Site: brandenburg
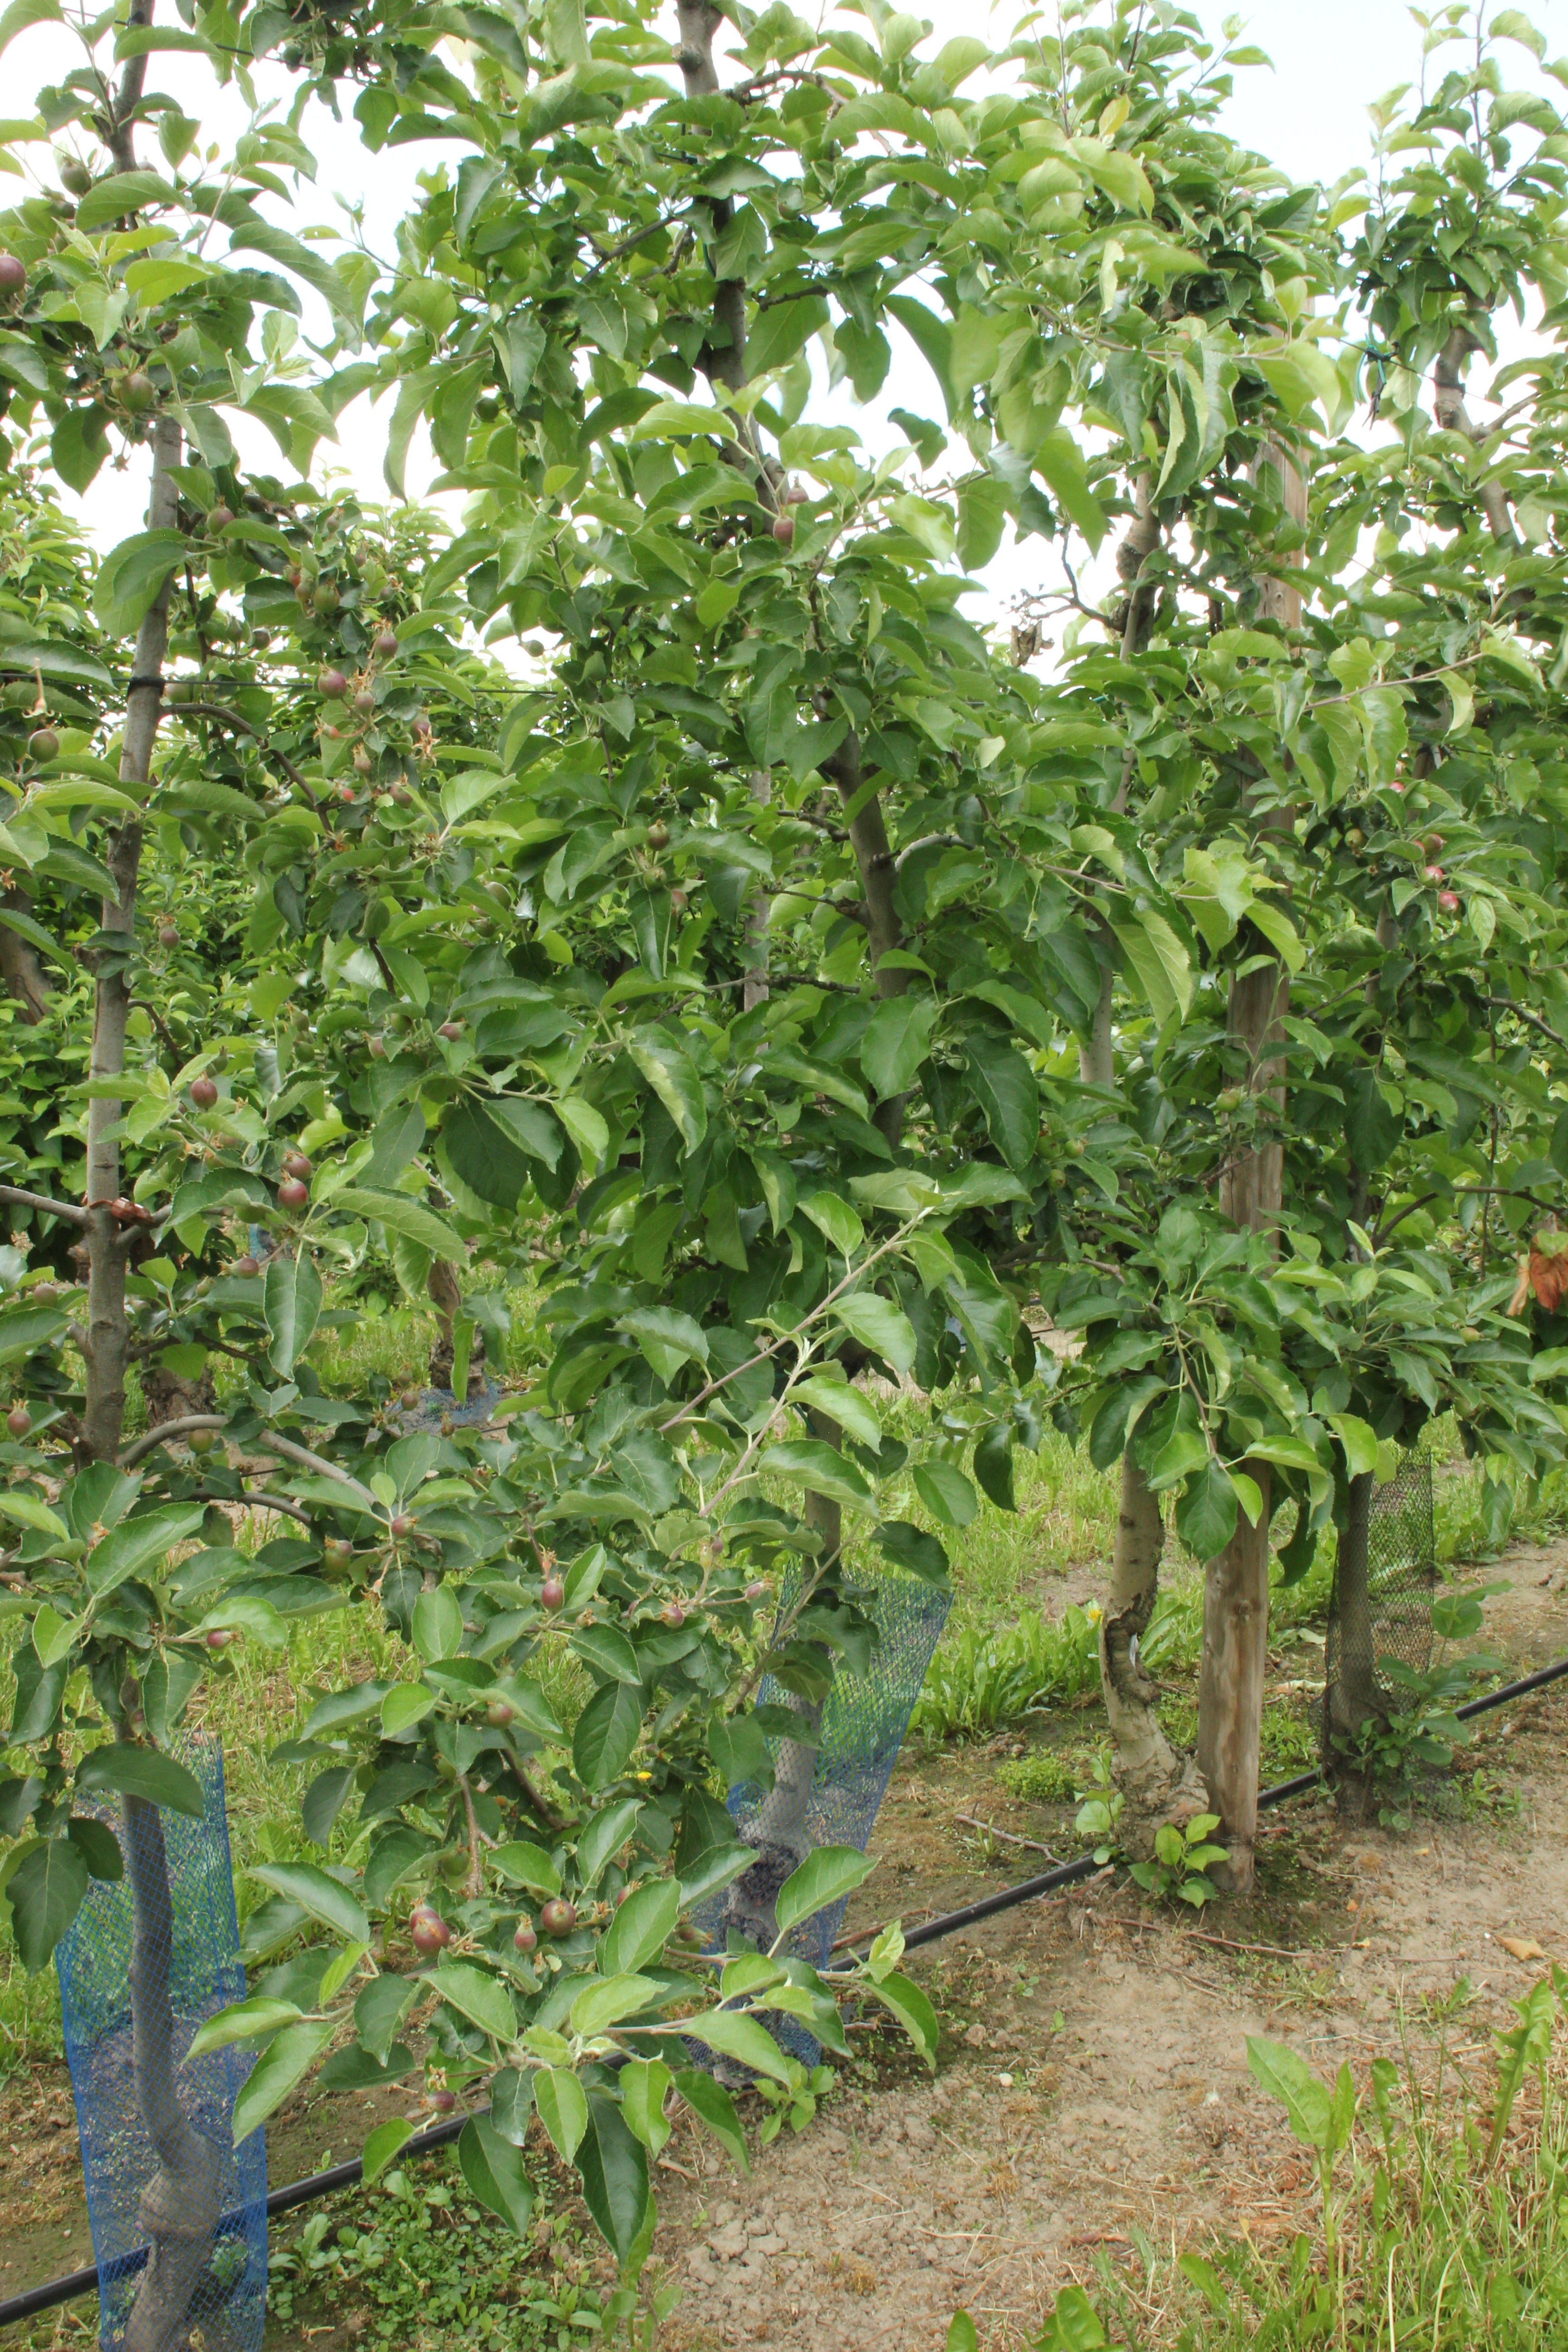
Growth stage (BBCH 72): Development of fruit